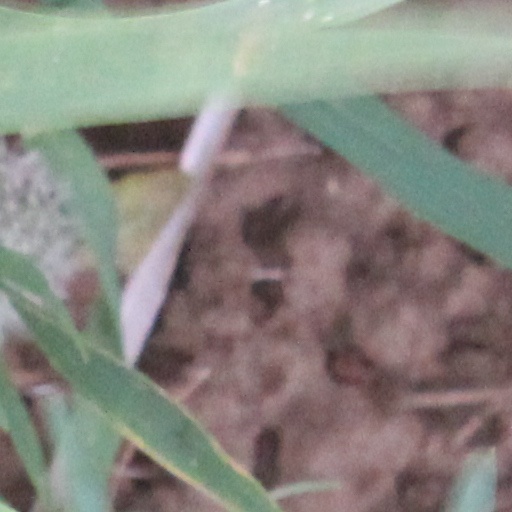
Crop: wheat